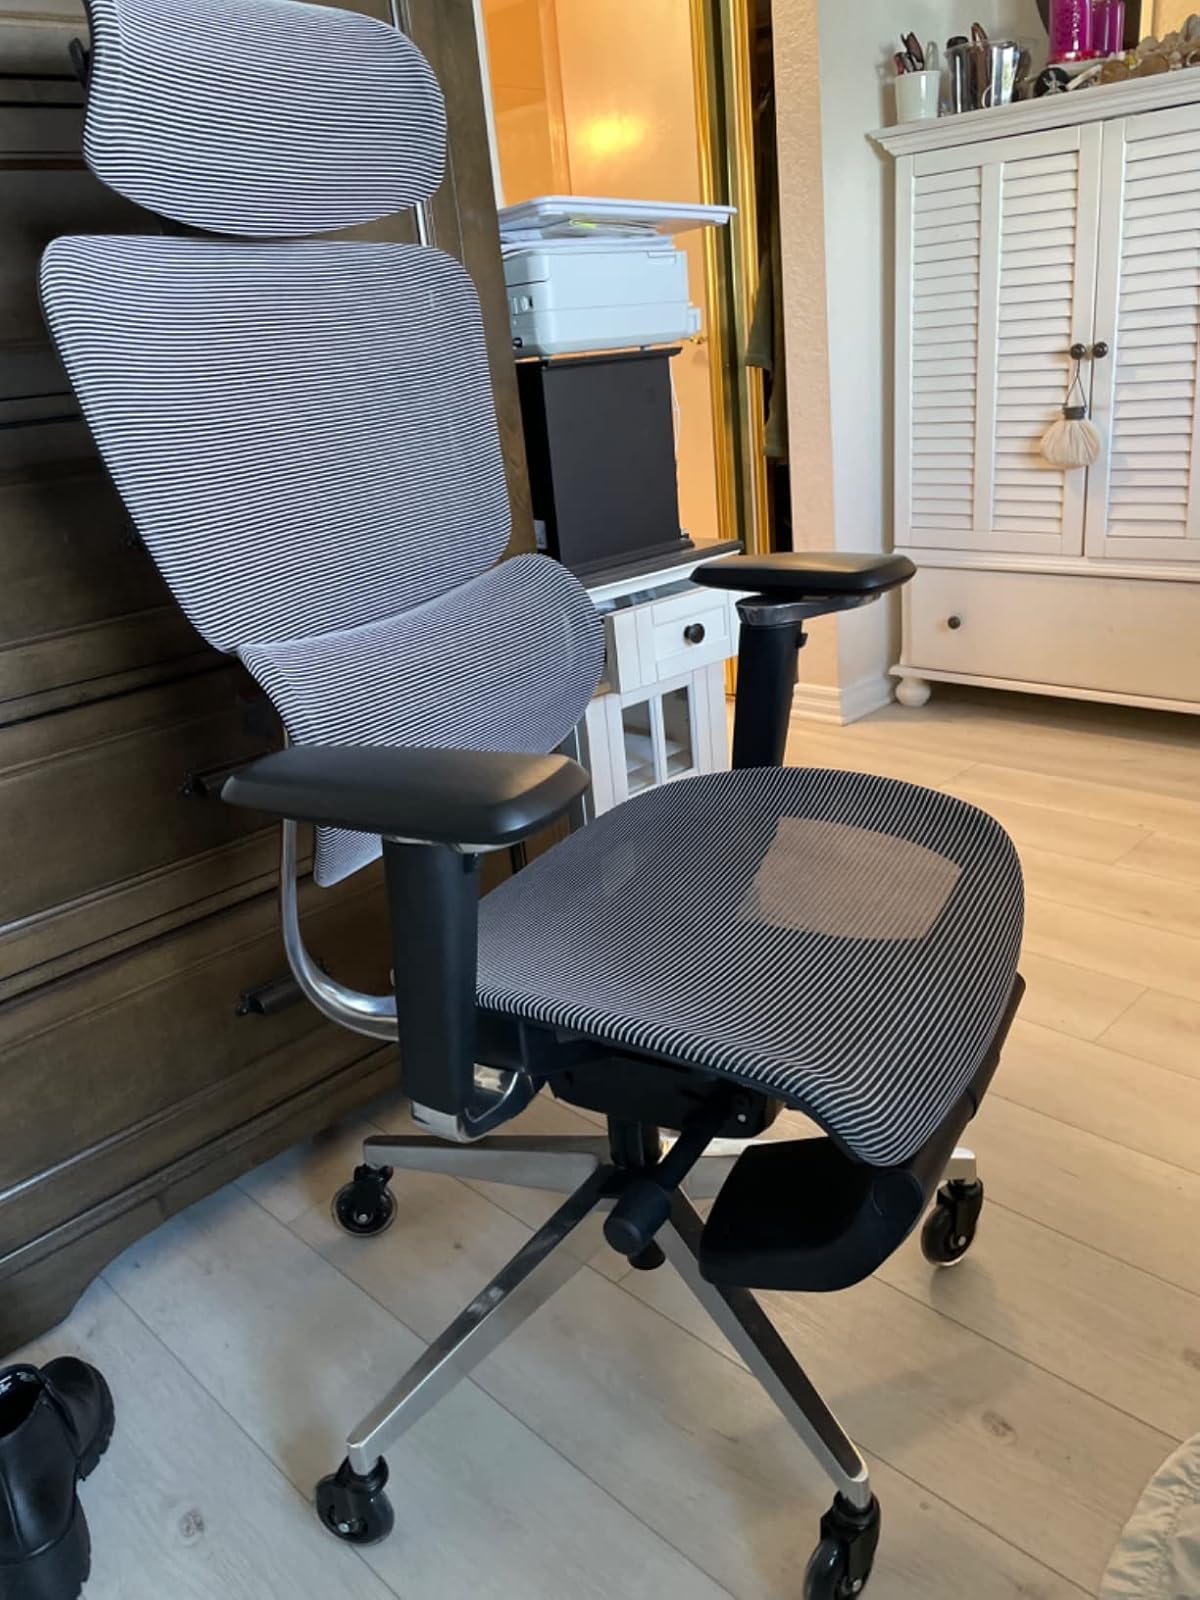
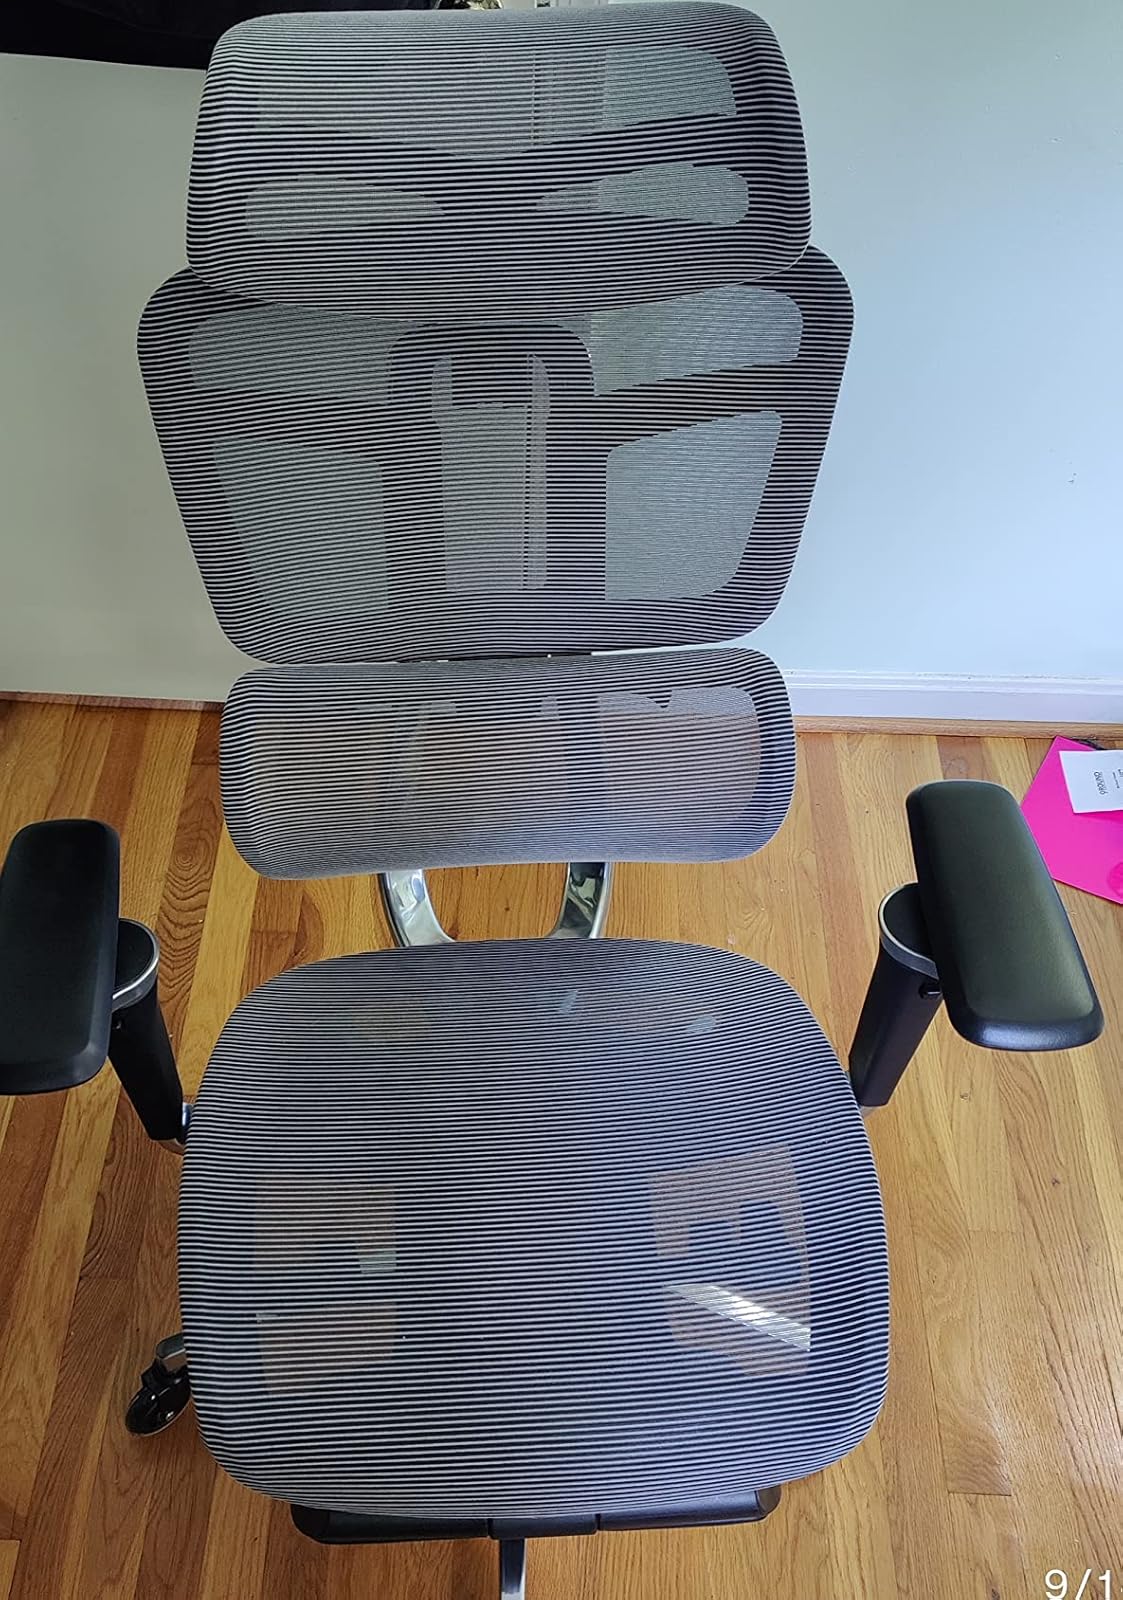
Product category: items_chair
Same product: yes